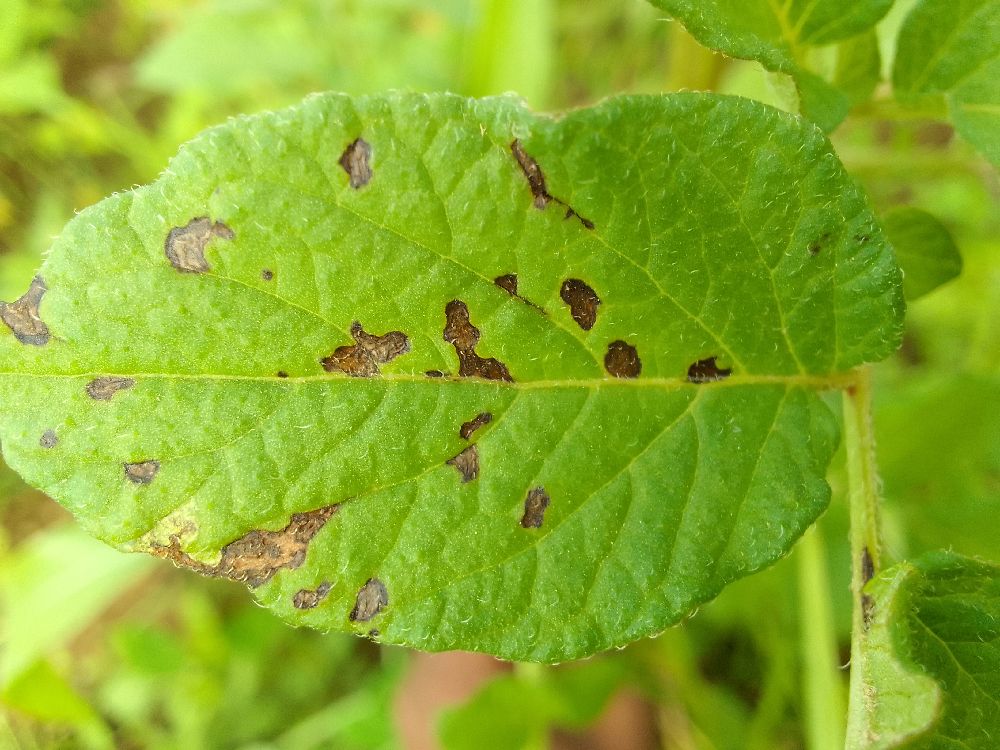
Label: Early blight